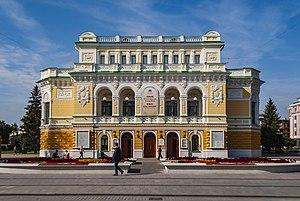
Le théâtre académique dramatique Gorki de Nijni Novgorod est la salle principale de théâtre de la ville de Nijni Novgorod. L'édifice actuel a été construit en 1896 selon les plans de Viktor Schröter, remplaçant un autre bâtiment situé ailleurs de 1855. L'histoire du théâtre à Nijni Novgorod remonte à 1798, lorsque le prince Chakhovskoï organisa une troupe de théâtre et ouvrit au public son propre théâtre, le 7 février suivant, avec la représentation de la pièce de Fonvizine, Le Choix du gouverneur. L'édifice actuel est l'héritier de cette histoire. Le théâtre dramatique de Nijni Novgorod reçoit le nom de Maxime Gorki en 1948 et il est décoré de l'ordre du Drapeau rouge du Travail pour le jubilé de ses 150 ans, en 1949. Son directeur général est M. Boris Kaïnov et son directeur artistique, M. Gueorgui Demourov.